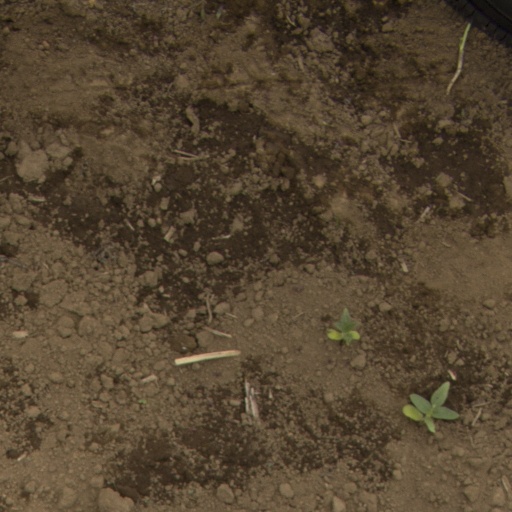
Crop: Jerusalem artichoke